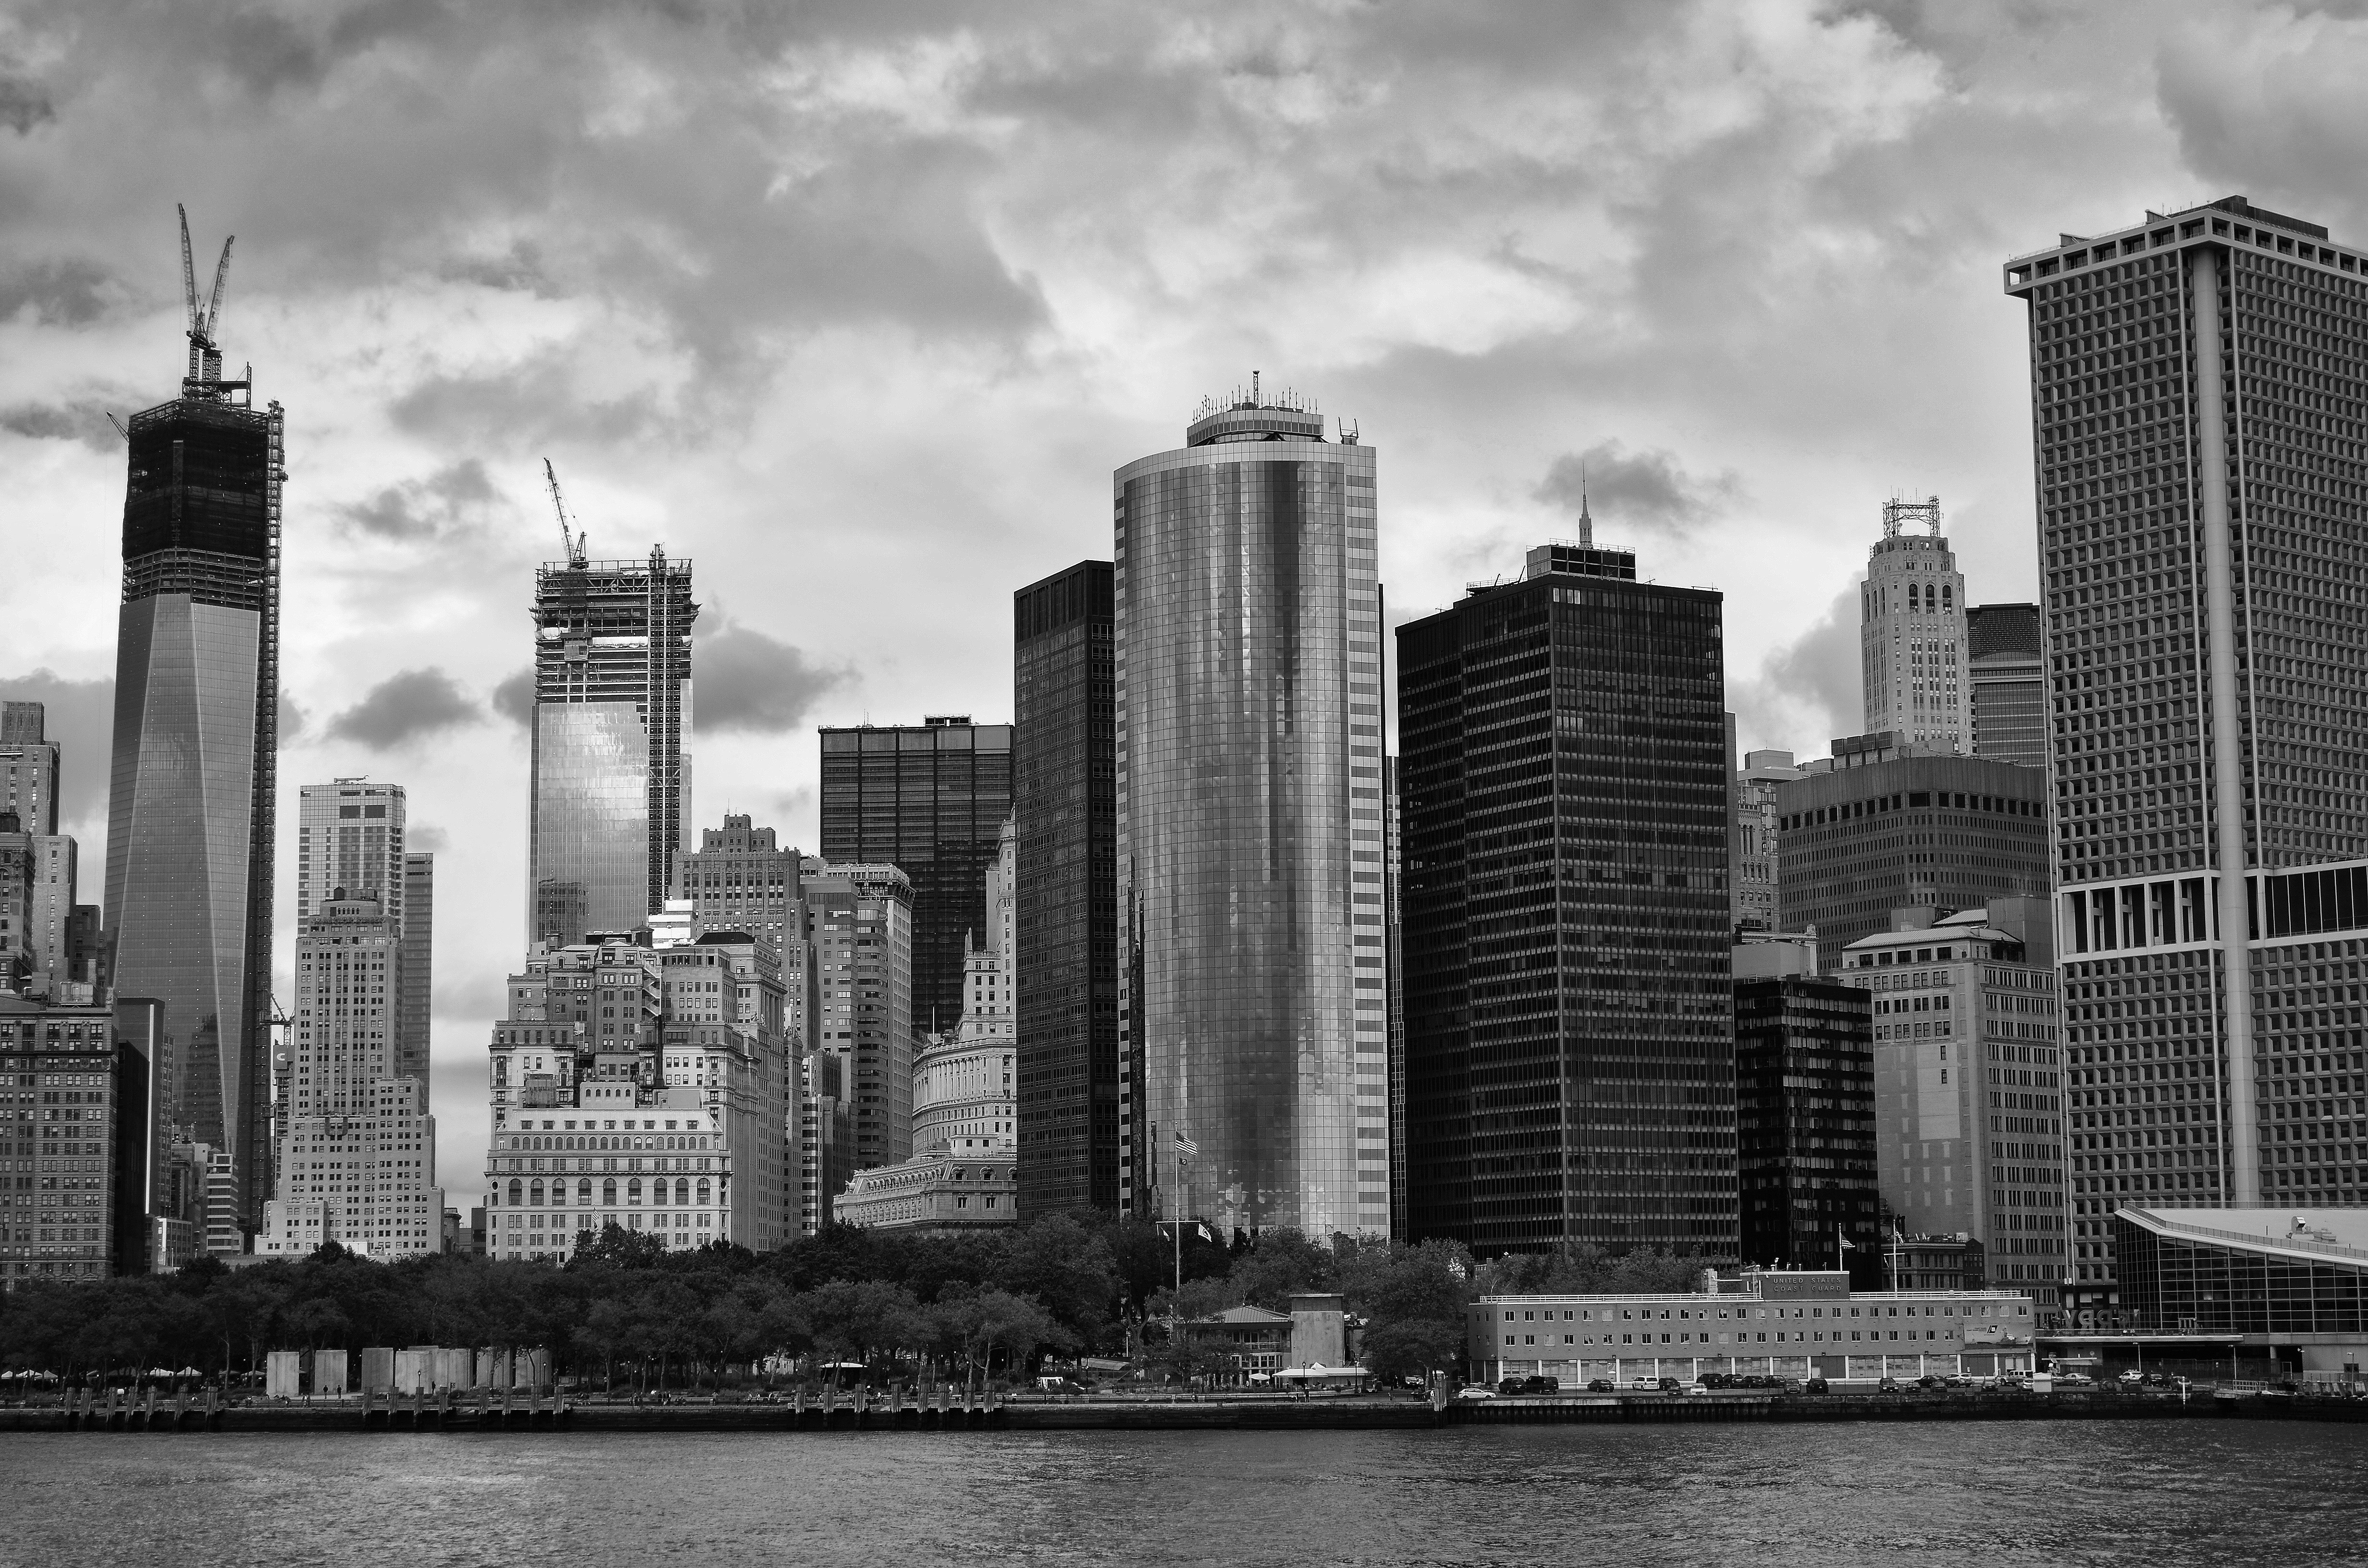
black and white, architecture, technology, skyline, photography, view, building, city, skyscraper, urban, new york, manhattan, cityscape, downtown, steel, high, tower, usa, america, corporate, office, landmark, property, brooklyn, industry, business, residential, metropolitan, black, monochrome, tourism, apartment, modern, tower block, high rise, empire, power, district, tall, ny, commercial, state, economy, development, midtown, financial, metropolis, progress, condominium, finance, investment, urban area, monochrome photography, geographical feature, human settlement, metropolitan area